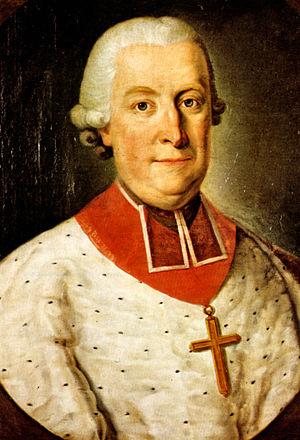
Plusieurs facteurs ont permis le déclenchement de la révolution liégeoise et ont provoqué l'avènement de la République liégeoise puis l'annexion du Pays de Liège par la République française. Il est important de distinguer les facteurs extérieurs à la Principauté de Liège comme la remise en cause de l'absolutisme et l'influence des Lumières des facteurs internes.